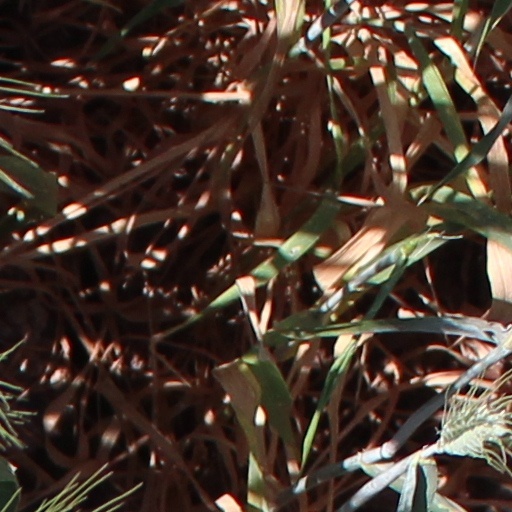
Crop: wheat